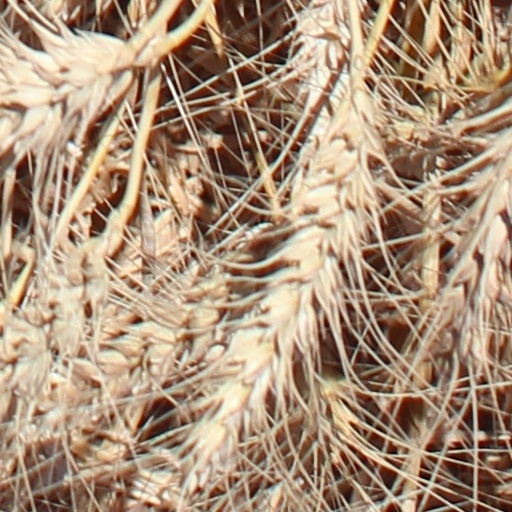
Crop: wheat